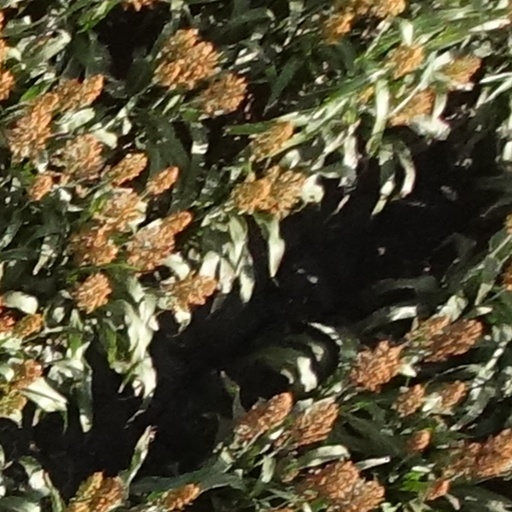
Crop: sorghum